List of women's Olympic water polo tournament records and statistics

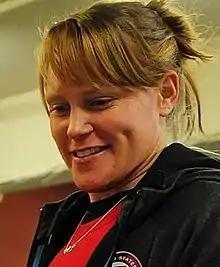
American water polo player Heather Petri competed at four Olympics (2000–2012).

The following table is pre-sorted by number of Olympic appearances (in descending order), year of the last Olympic appearance (in ascending order), year of the first Olympic appearance (in ascending order), date of birth (in ascending order), name of the player (in ascending order), respectively. Last updated: 7 August 2021.